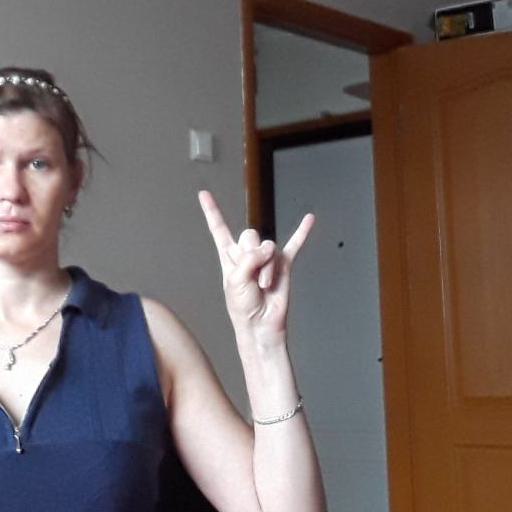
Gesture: rock